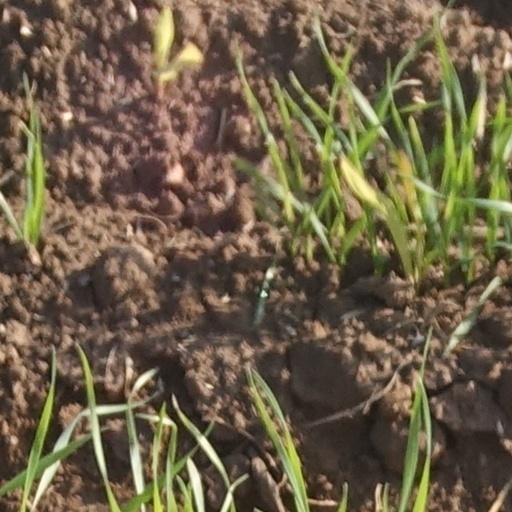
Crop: wheat